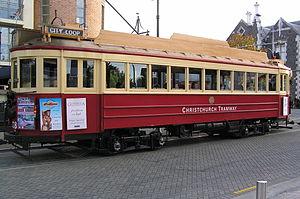
Le tramway de Christchurch est le réseau de tramways de la ville de Christchurch, en Nouvelle-Zélande. Ce tramway touristique a ouvert le 4 février 1995, et comporte une unique ligne circulaire. Son service est interrompu après le tremblement de terre du 22 février 2011, qui toucha la ville de Christchurch, le service ne reprit qu'en 2013.